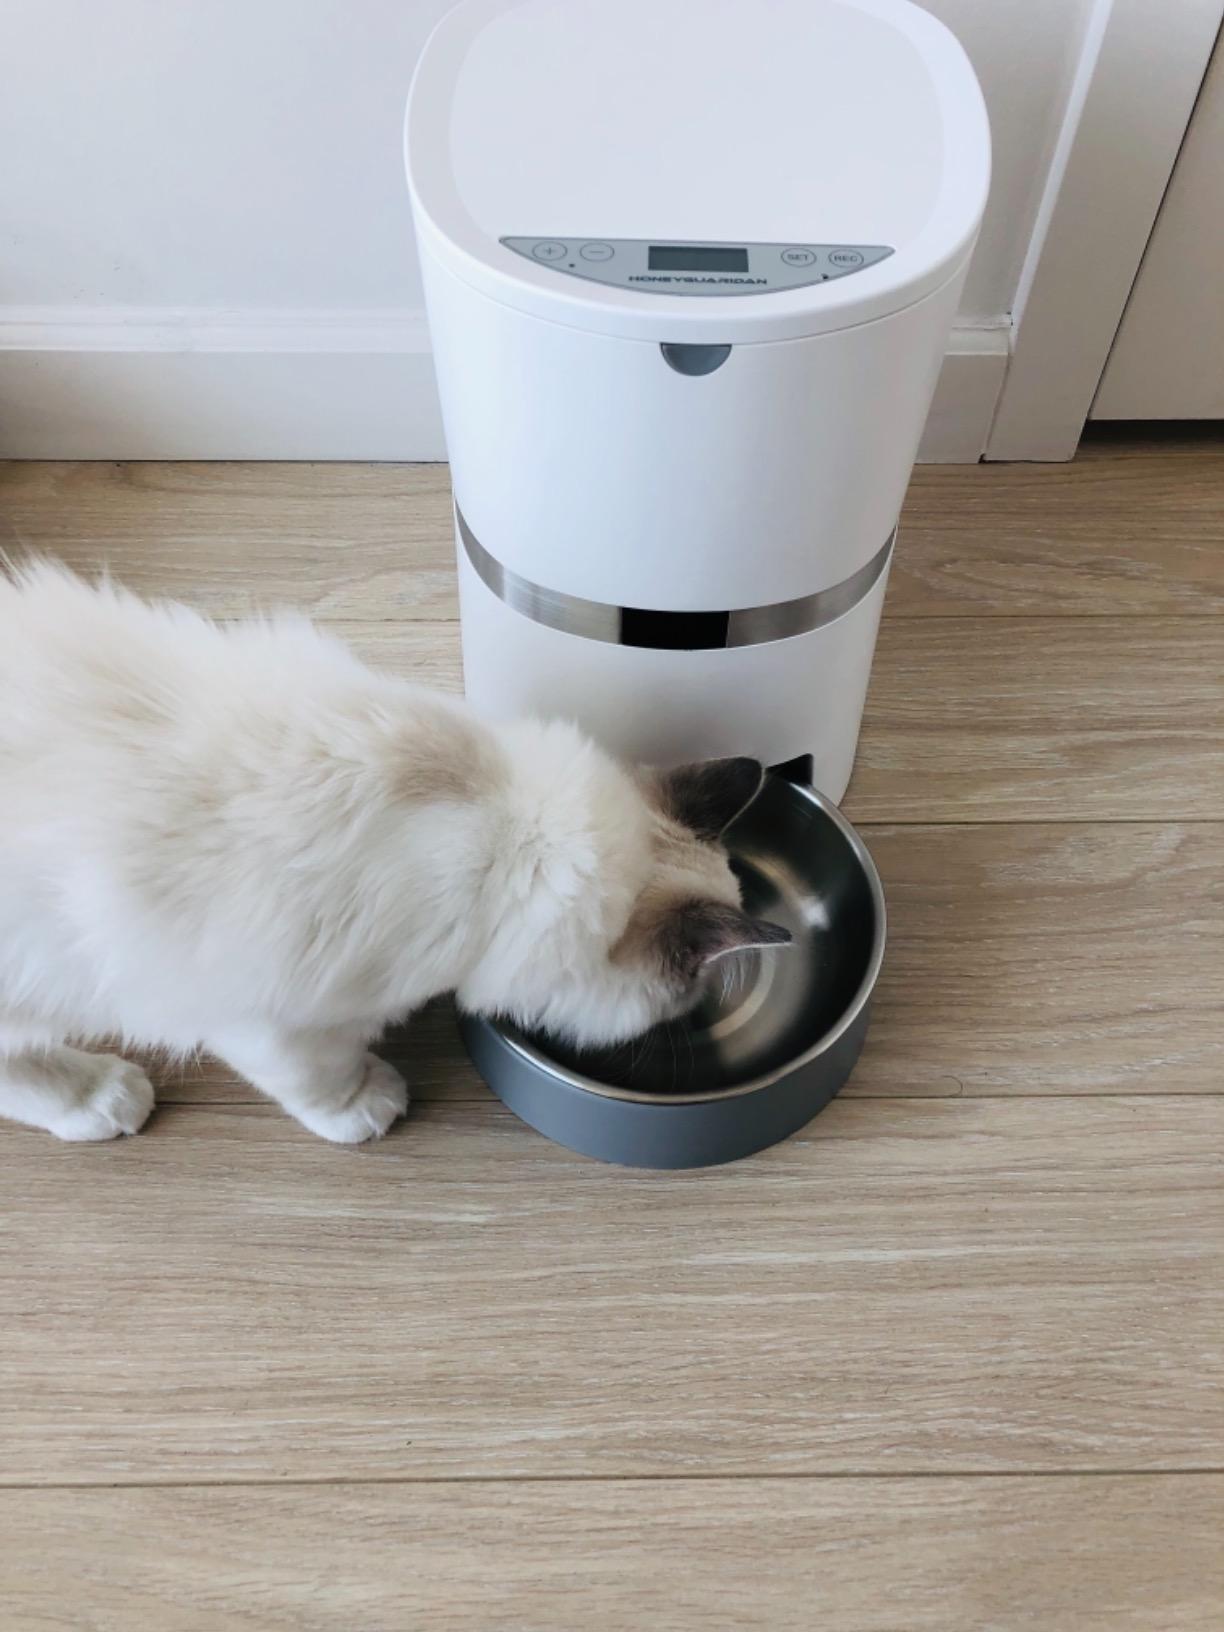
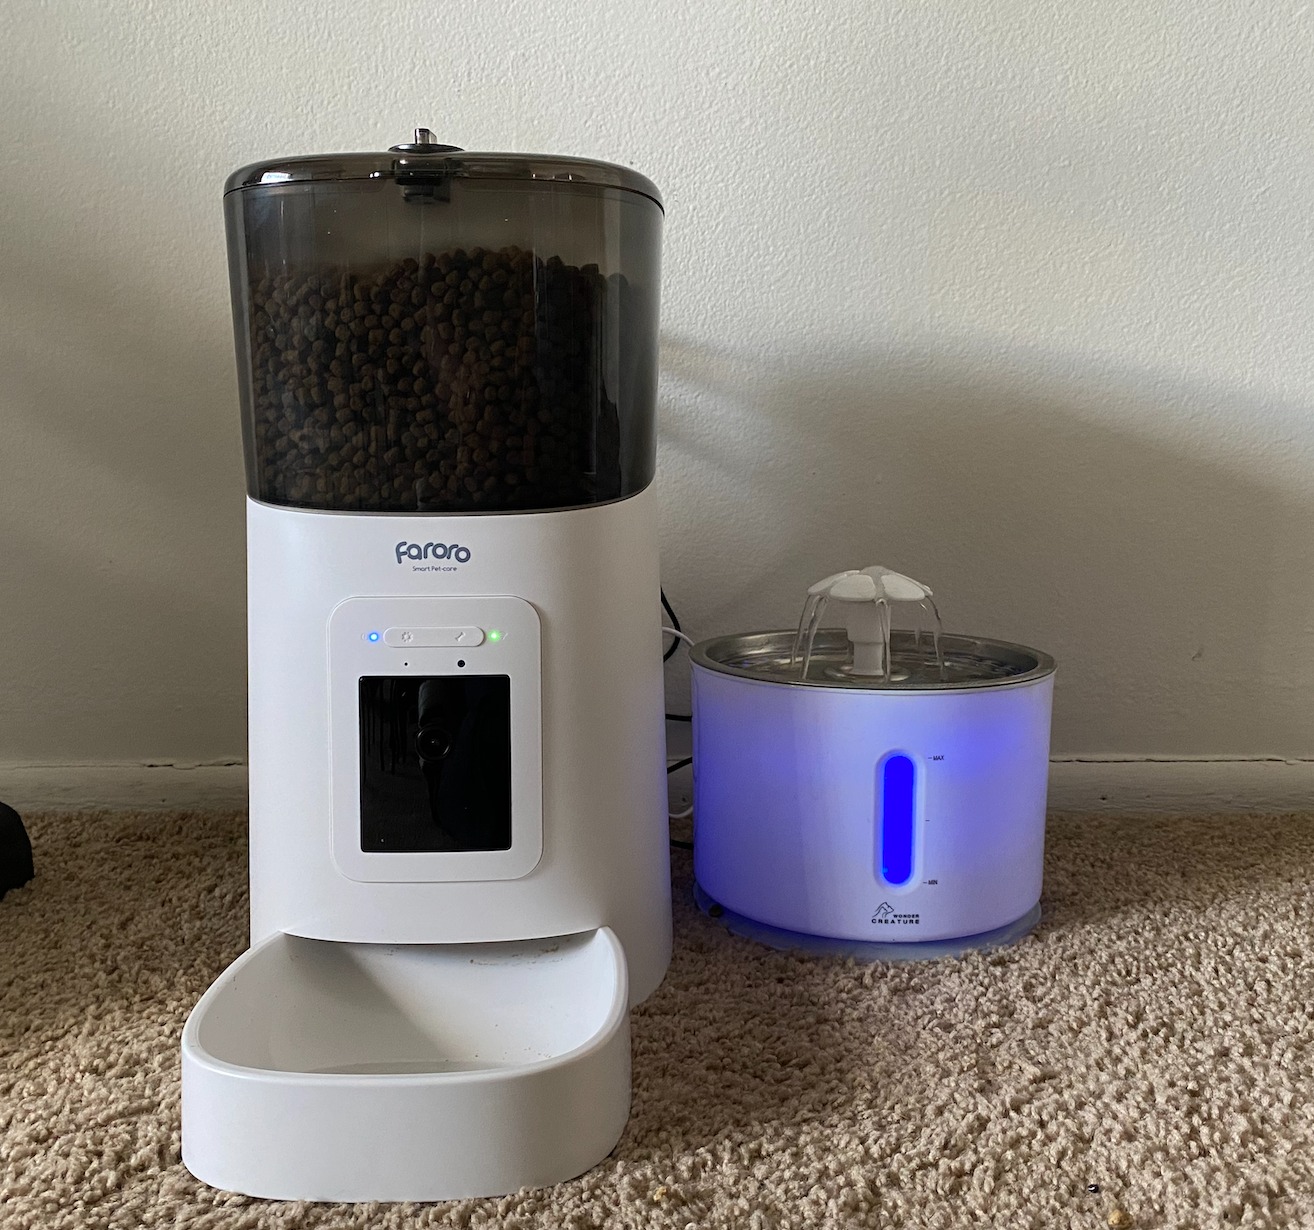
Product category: items_feeder
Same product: no